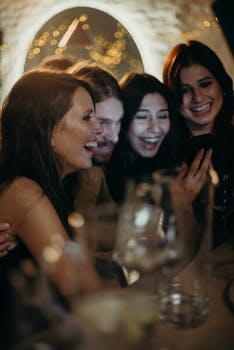
Label: No Watermark